Mary Lou Forbes

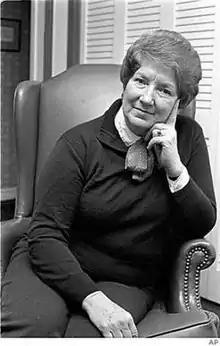

Mary Lou "Ludie" Forbes ( Werner: June 21, 1926 – June 27, 2009) was an American journalist and commentator. She spent six decades at the Washington "Evening Star" and "The Washington Times", serving as the "Times" commentary editor until weeks before her death. As Mary Lou Werner she won the annual Pulitzer Prize for Local Reporting (Edition Time) for her "Evening Star" coverage of the 1958 school integration crisis in Virginia in the aftermath of the 1954 Supreme Court of the United States decision in "Brown v. Board of Education".